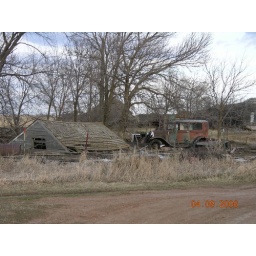
an old pig shed in the fenced area with the old car